Adam Taylor (tennis)

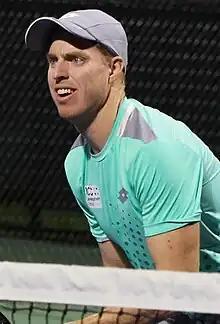
Taylor at the 2023 Cary Challenger II

Taylor has a career high ATP doubles ranking of 216 achieved on 11 September 2023.